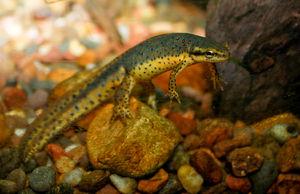
Notophthalmus viridescens est une espèce d'urodèles de la famille des Salamandridae. En français elle est nommée triton vert, triton à points rouges ou triton vert à points rouges.